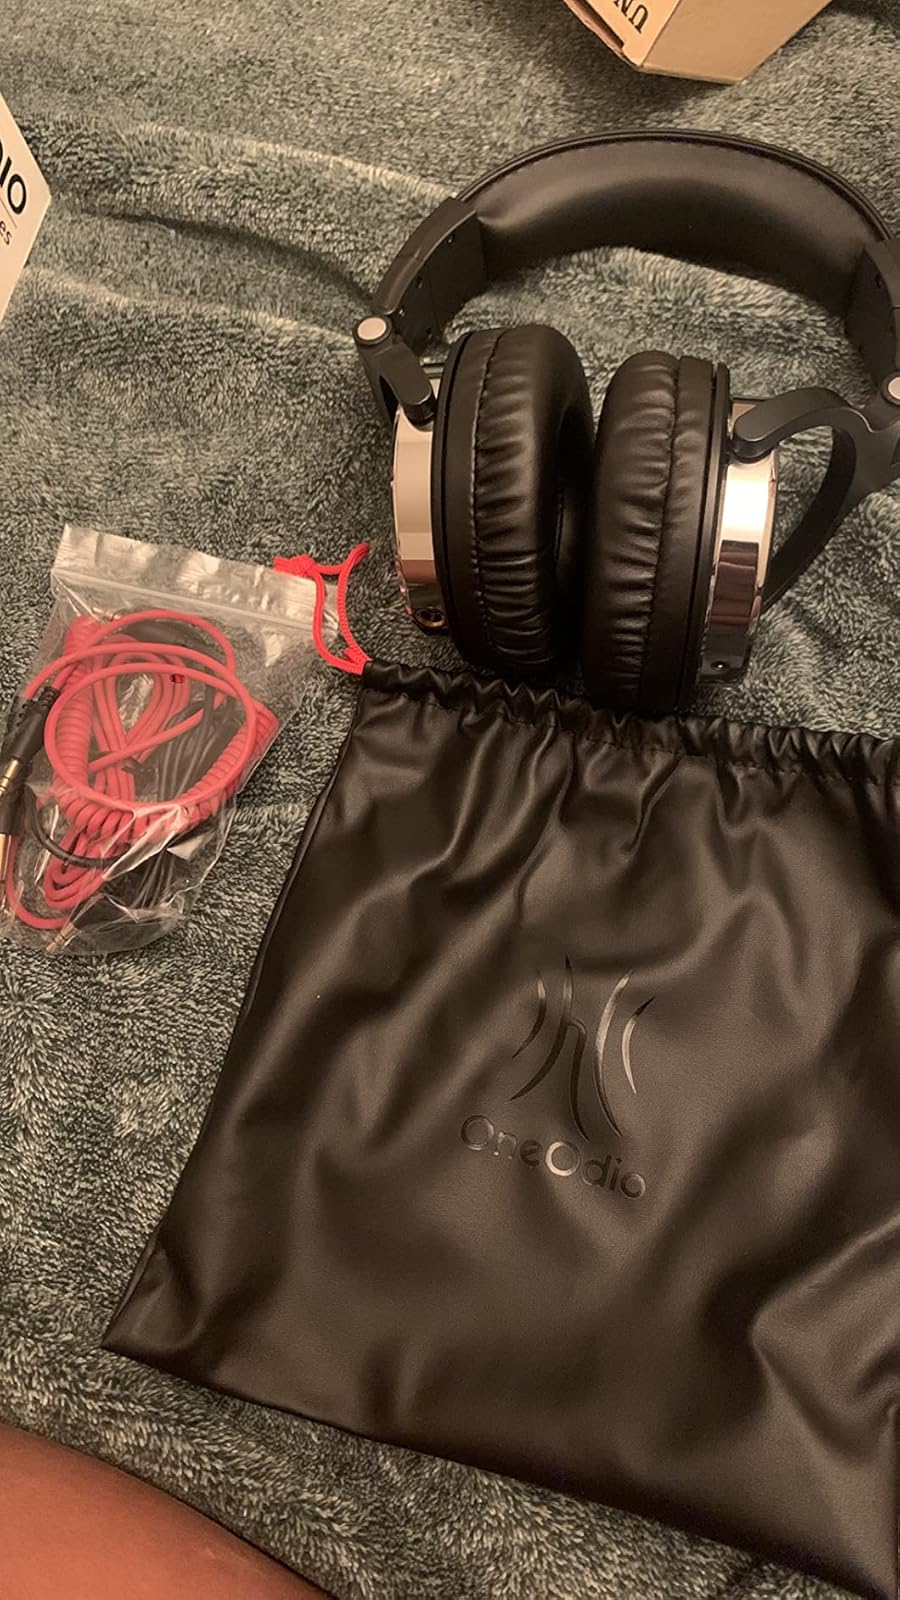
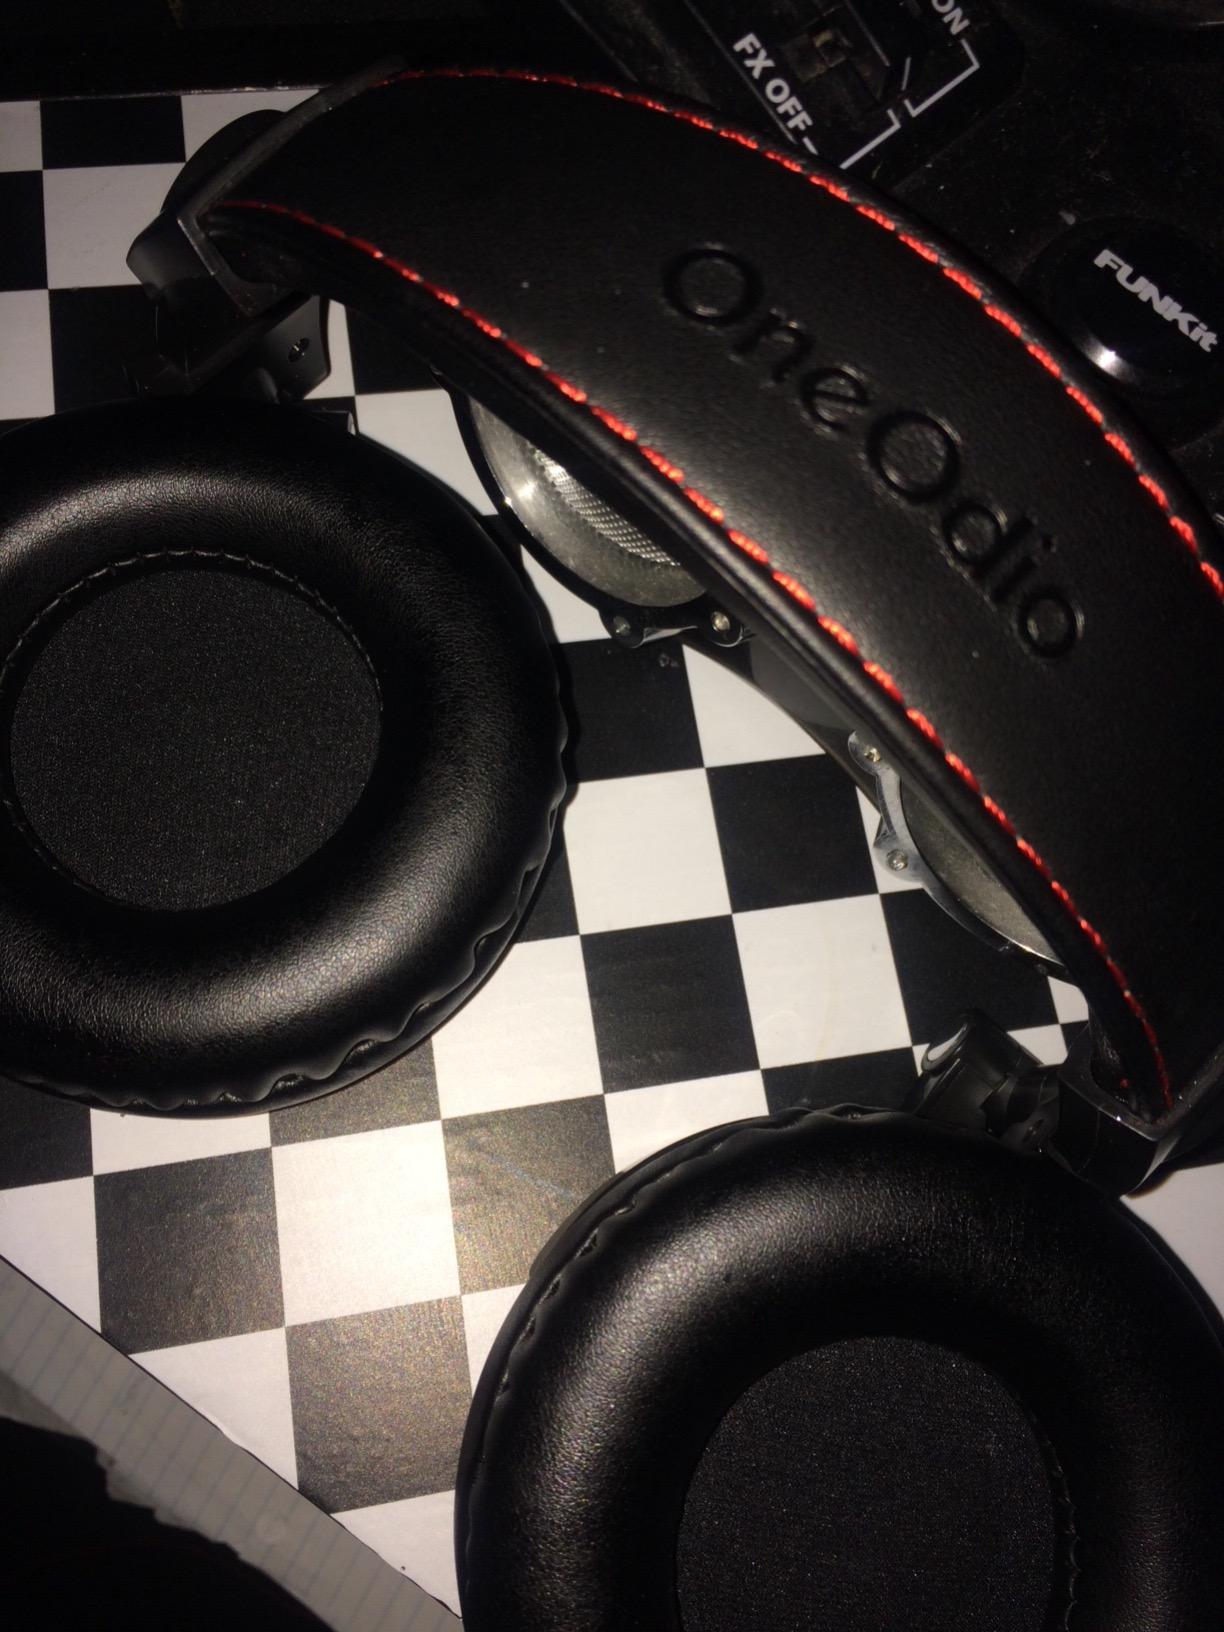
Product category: headphones
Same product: yes